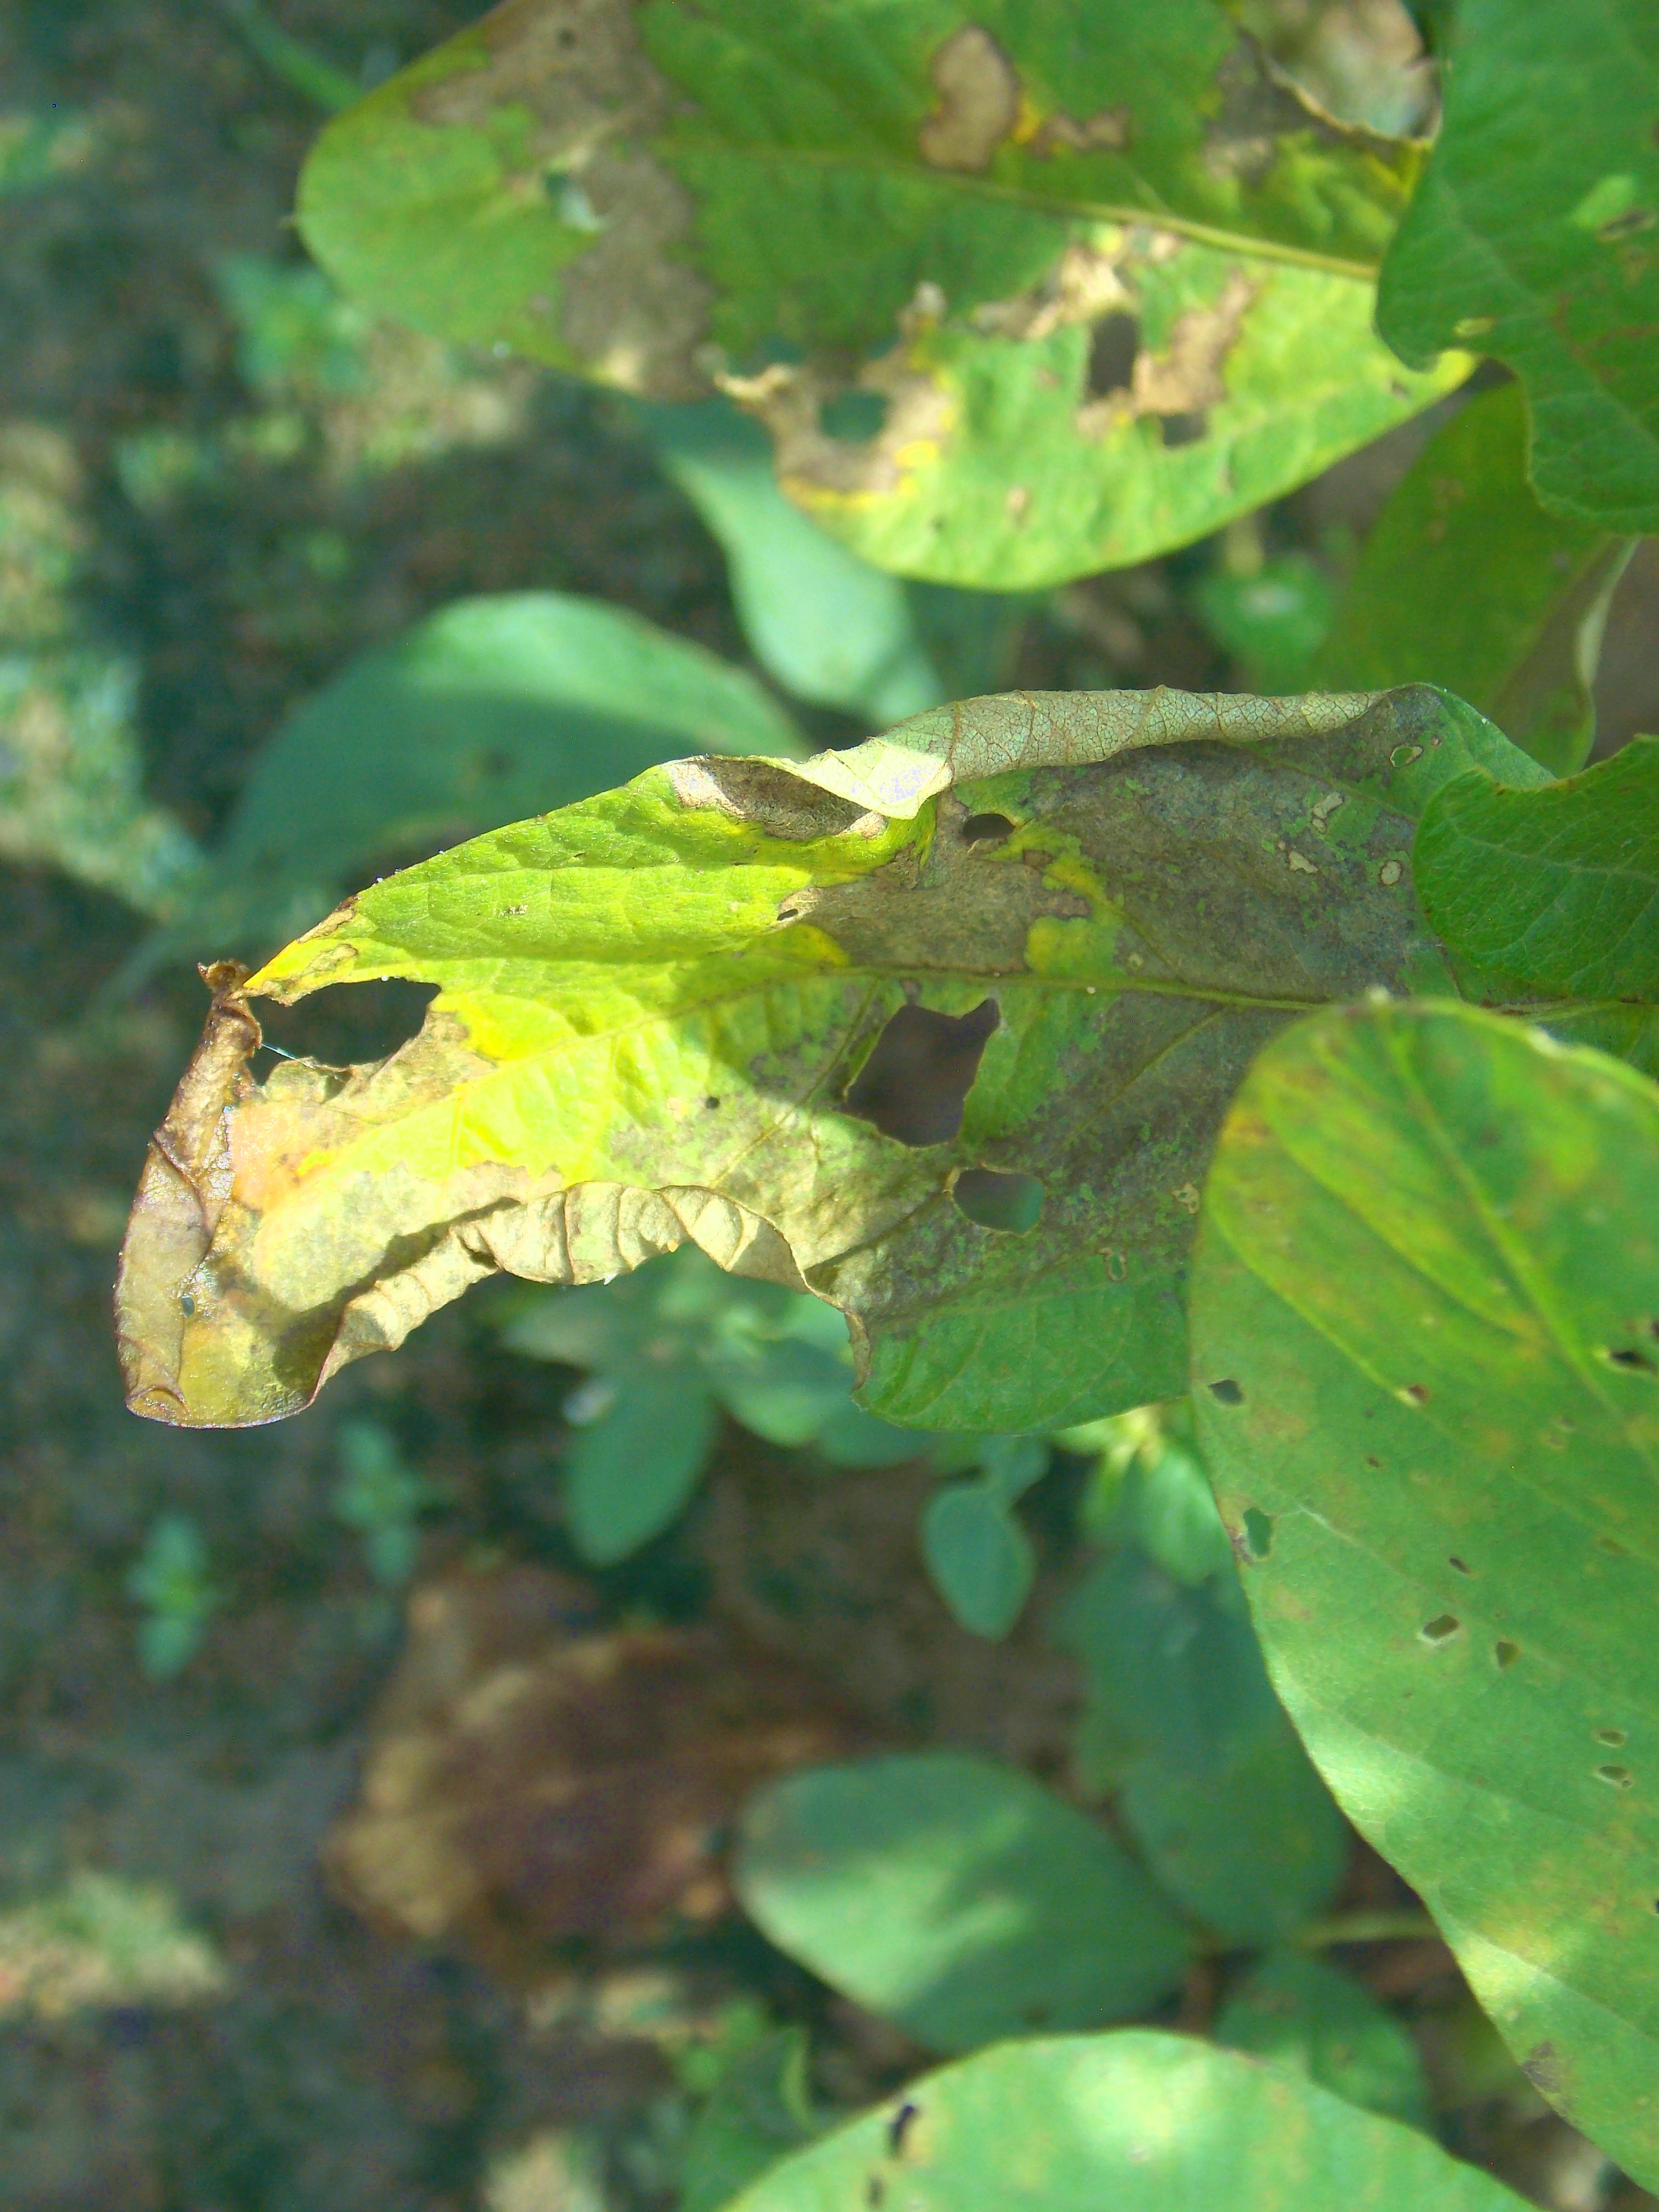
Label: Disease